East of Suez (film)

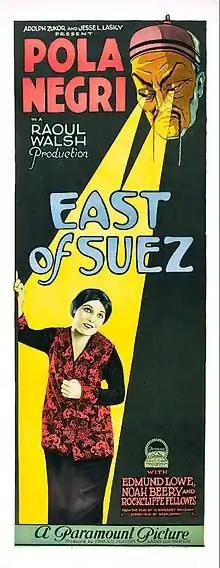
Film poster

East of Suez is a 1925 American silent drama film directed by Raoul Walsh and starring Pola Negri. It is based on a play, "East of Suez" (1922), by W. Somerset Maugham. The film was produced by Famous Players–Lasky and distributed by Paramount Pictures.